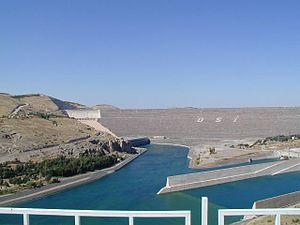
La géopolitique du Moyen-Orient au XXIᵉ siècle s'attache à la description et à l'analyse des relations des États de cette région entre eux et avec le reste du monde depuis le début de ce siècle. Cette description prend en considération les facteurs politiques, géographiques, économiques, démographiques et culturels qui les influencent. Le terme de géostratégie est aussi employé dans un sens voisin de celui de géopolitique.
En 2017, la Turquie est la première puissance économique du Moyen-Orient devant l'Iran et l'Arabie saoudite, la 7ᵉ puissance économique d'Europe et la 13ᵉ puissance économique mondiale. Membre du G20 et de l'Union douanière, la Turquie a officiellement entamé ses négociations d’adhésion avec l’Union européenne en octobre 2005.